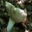
Label: mushroom